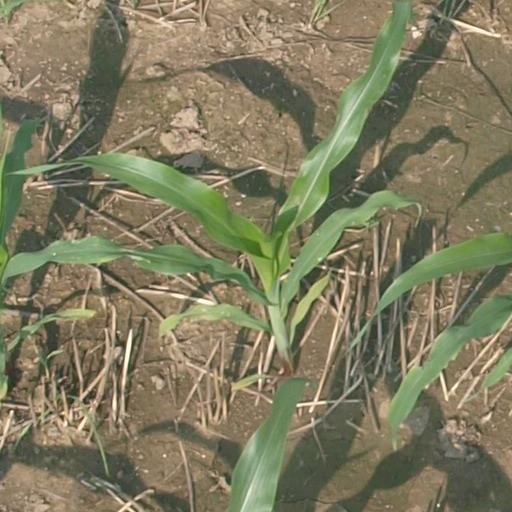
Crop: maize; corn